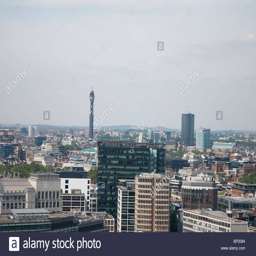
skyline with views of london west end and the bt tower